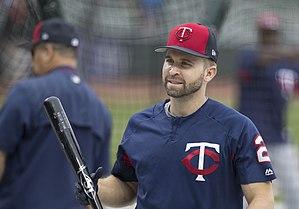
James Brian Dozier est le joueur de deuxième but des Twins du Minnesota de la Ligue majeure de baseball.